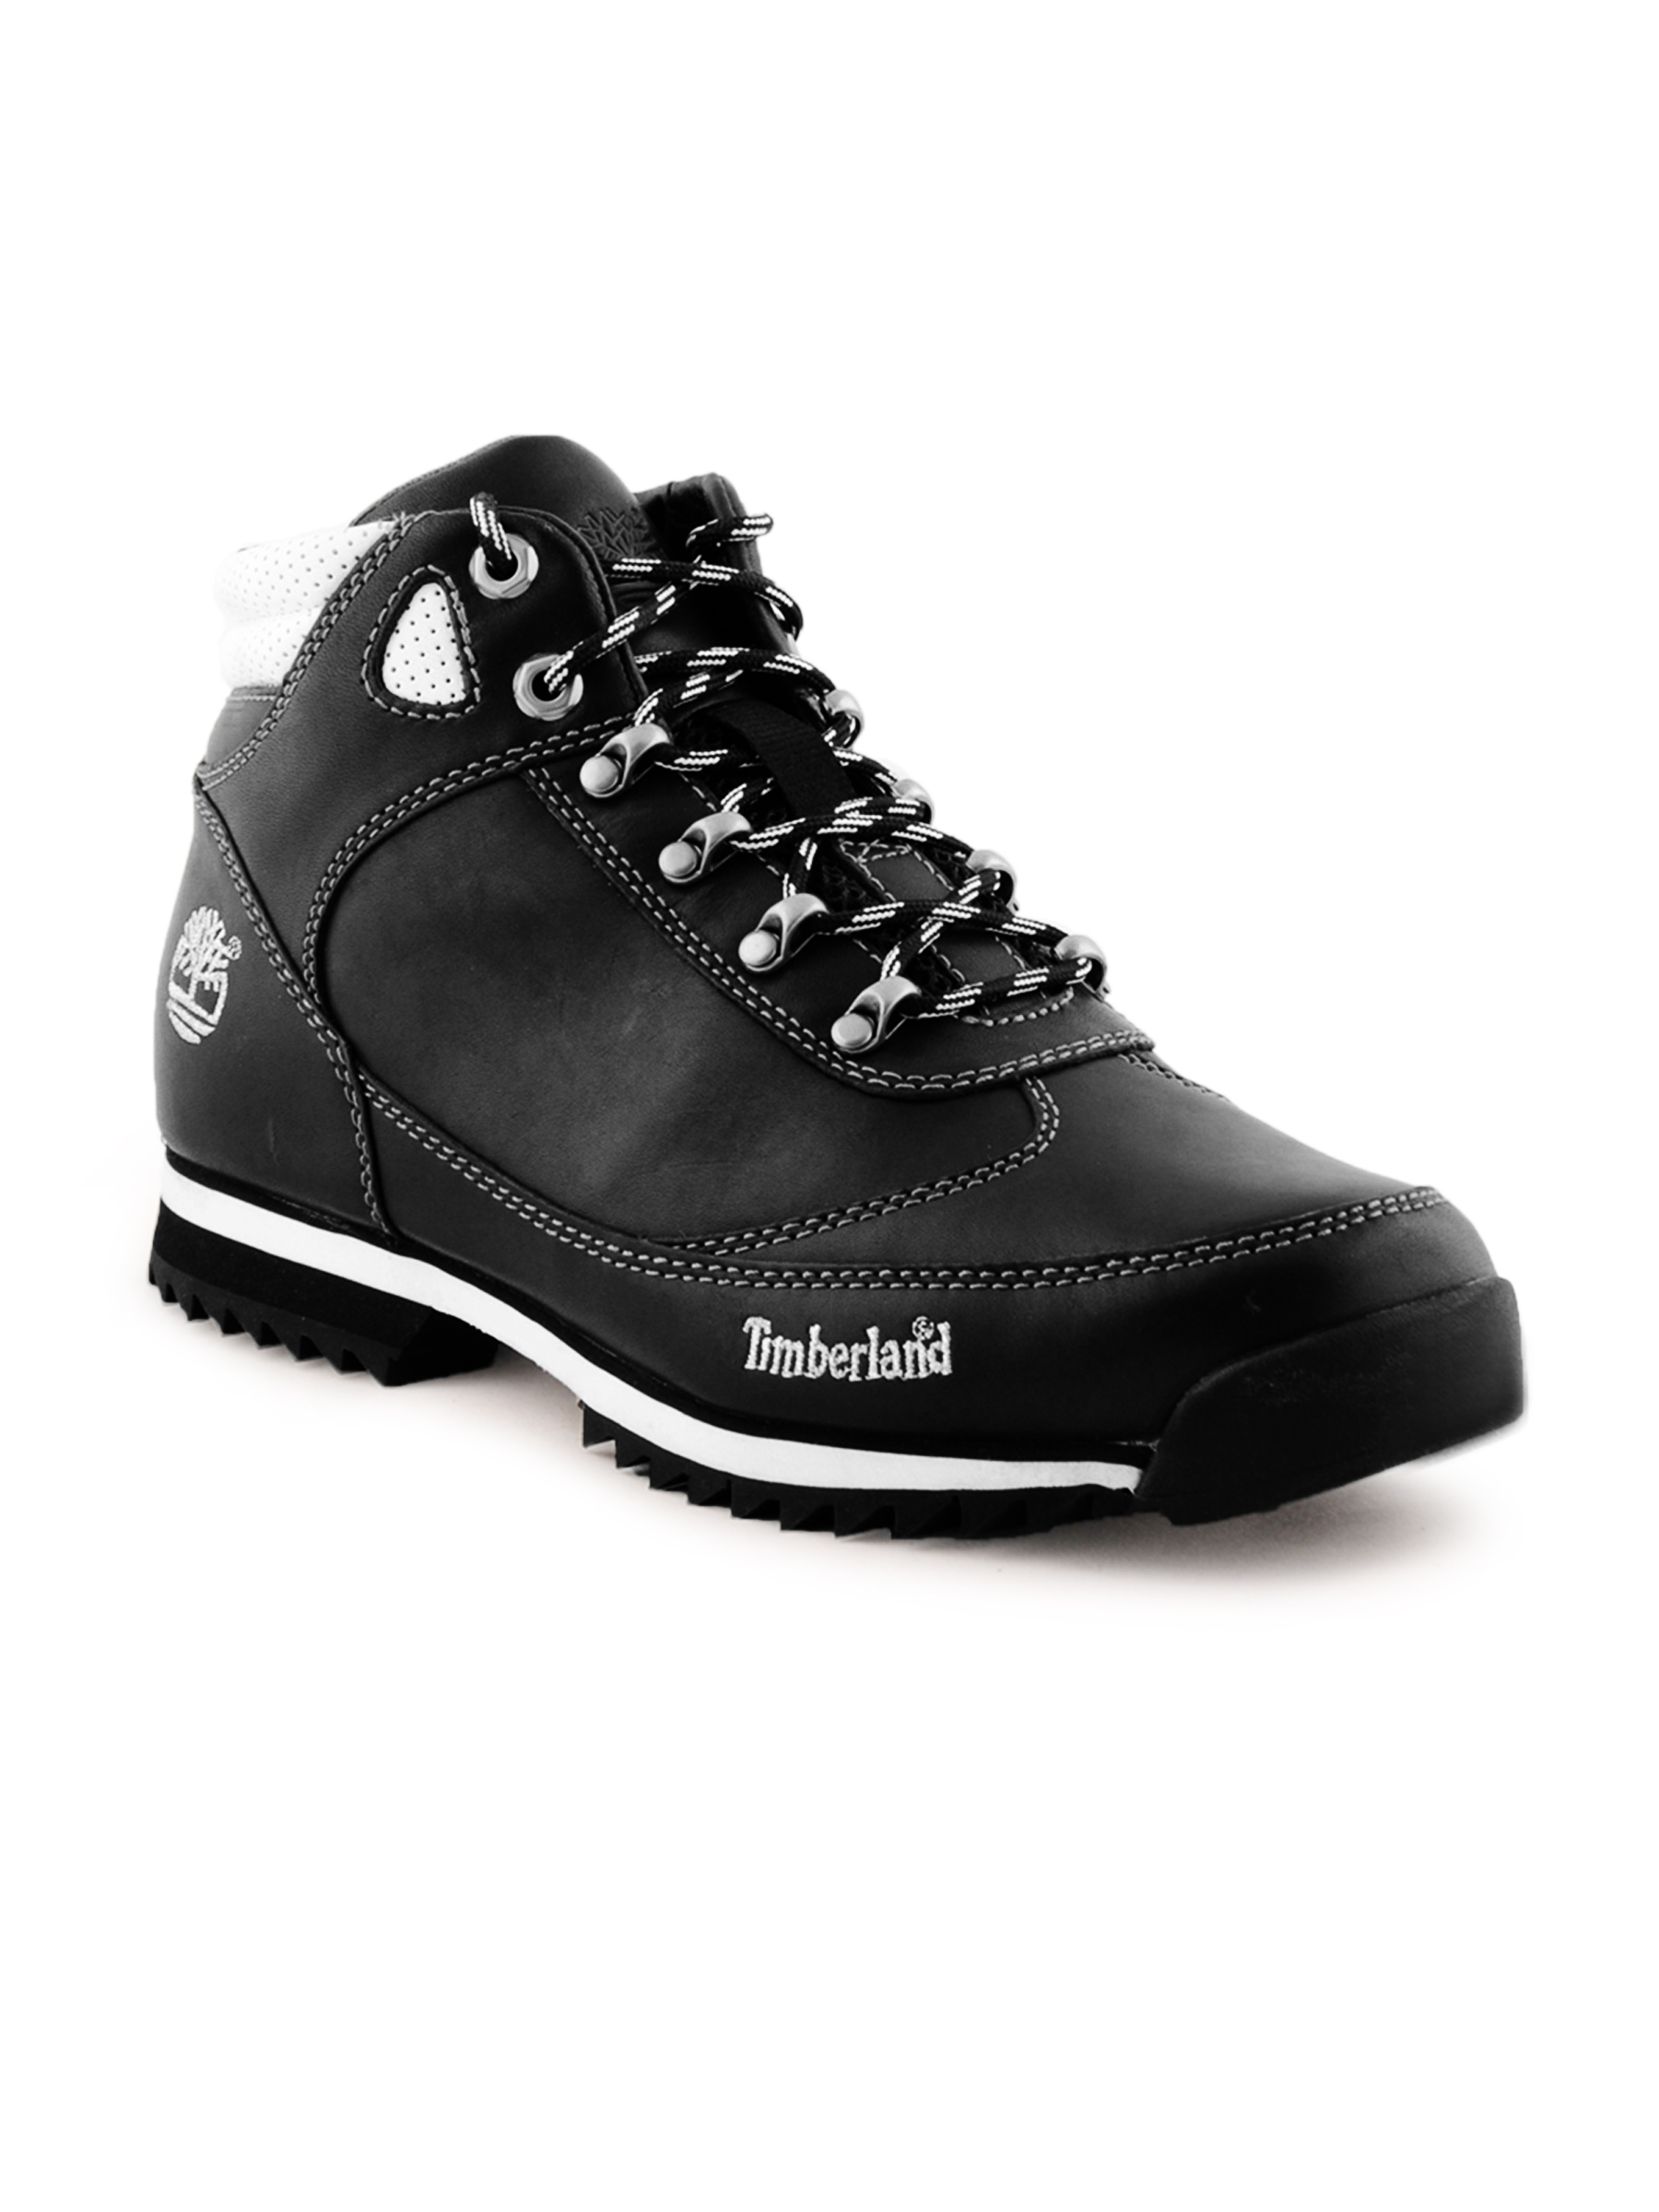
Timberland Men Casual Black Casual Shoes
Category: Footwear / Shoes / Casual Shoes
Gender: Men
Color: Black
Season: Fall 2011
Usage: Casual